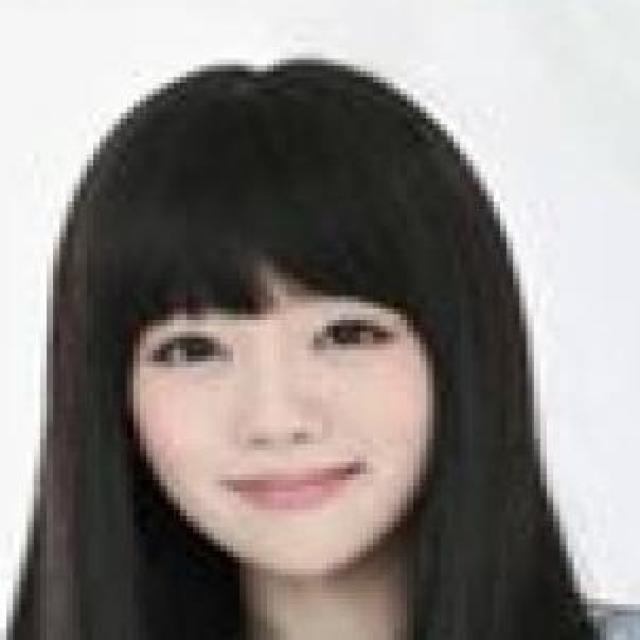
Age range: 21-44